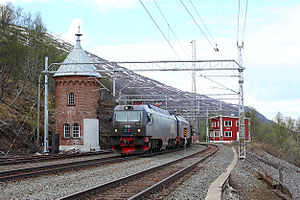
Rombak Station
Rombak Station er en jernbanestation på Ofotbanen, der ligger i Narvik kommune i Norge. Stationen består af tre spor, en perron og en stationsbygning i rødmalet træ med ventesal og toilet. Stationen har ikke direkte forbindelse til vejnettet, med mindre man har tilladelse til kørsel og nøgle til bommen ved Sildviksveien.